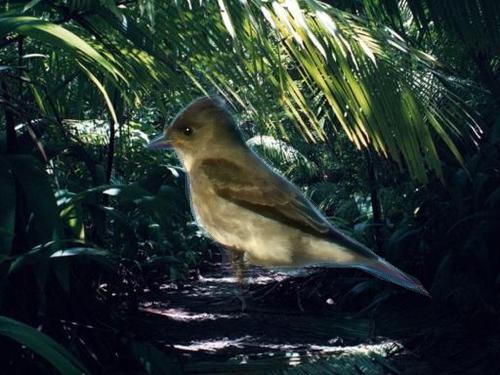
Bird species: Olive_sided_Flycatcher
Bird type: landbird
Background: land